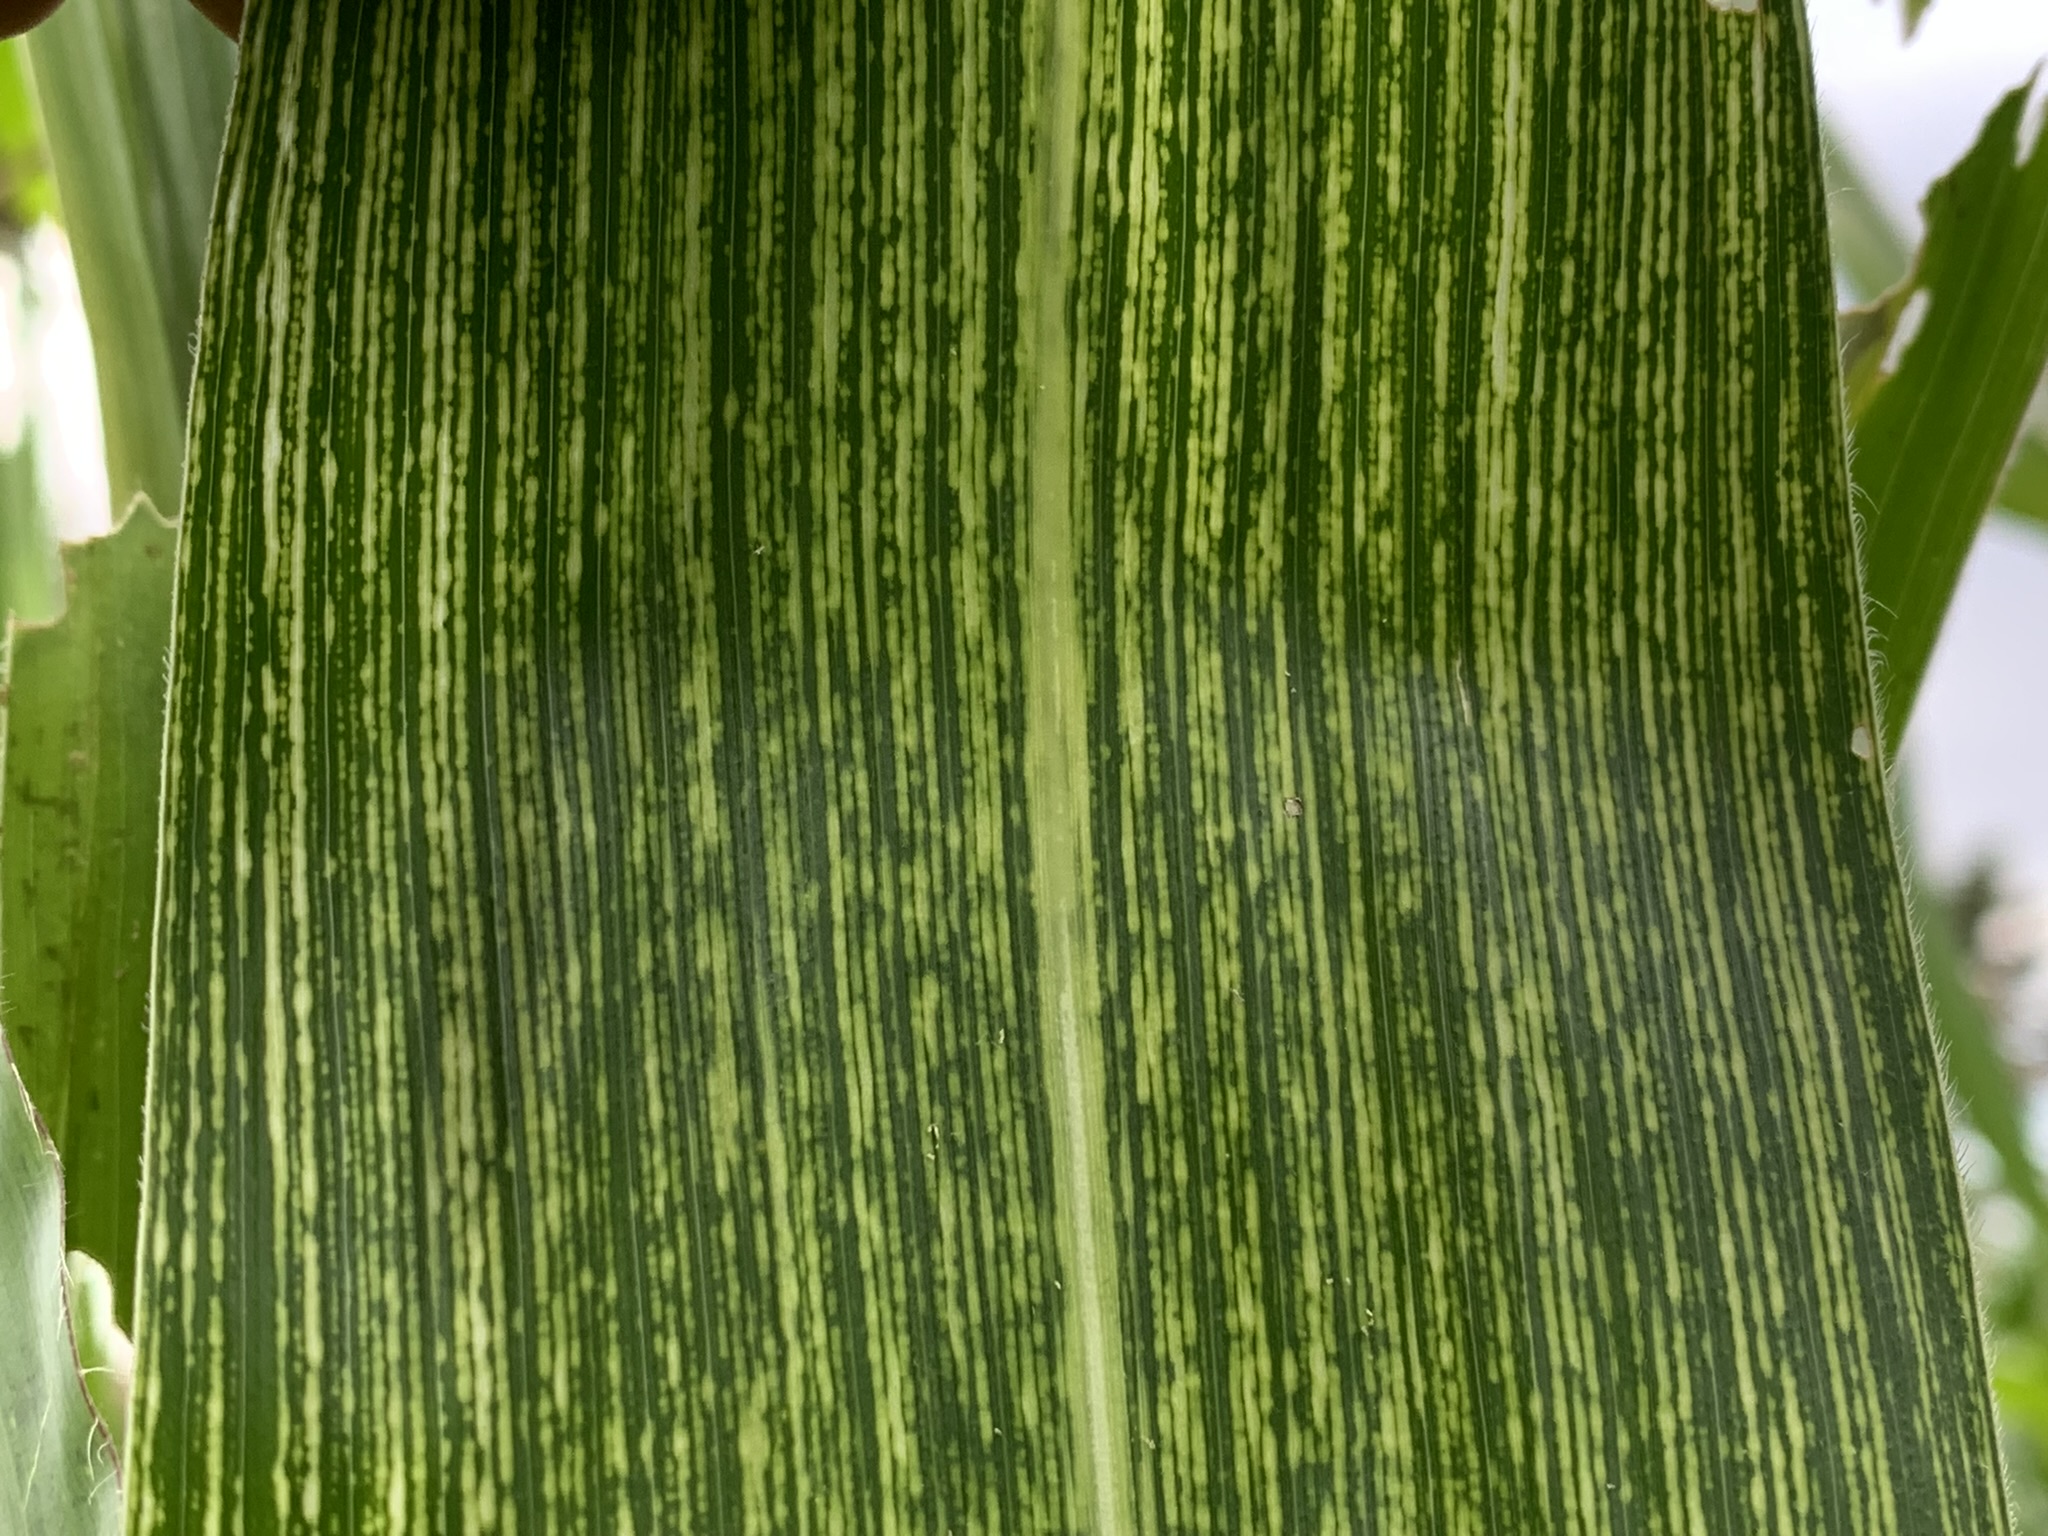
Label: MSV